Ladislaus I Kán

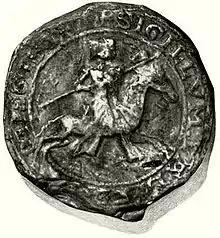
Seal of Ladislaus I Kán (1236)

Ladislaus I from the kindred Kán was a powerful Hungarian baron, who held several secular positions during the reign of kings Andrew II and Béla IV.